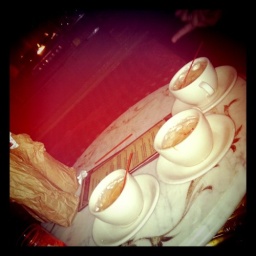
Dirty rascals in tea cups on vintage sofas by the fireplace.